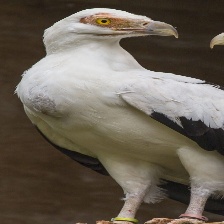
Species: PALM NUT VULTURE
Scientific name: GYPOHIERAX ANGOLENSIS
ImageNet parent category: vulture